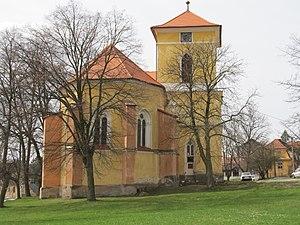
Všeruby est une ville du district de Plzeň-Nord, dans la région de Plzeň, en République tchèque. Sa population s'élevait à 1 493 habitants en 2019.